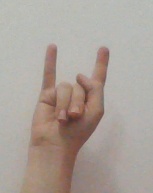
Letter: la